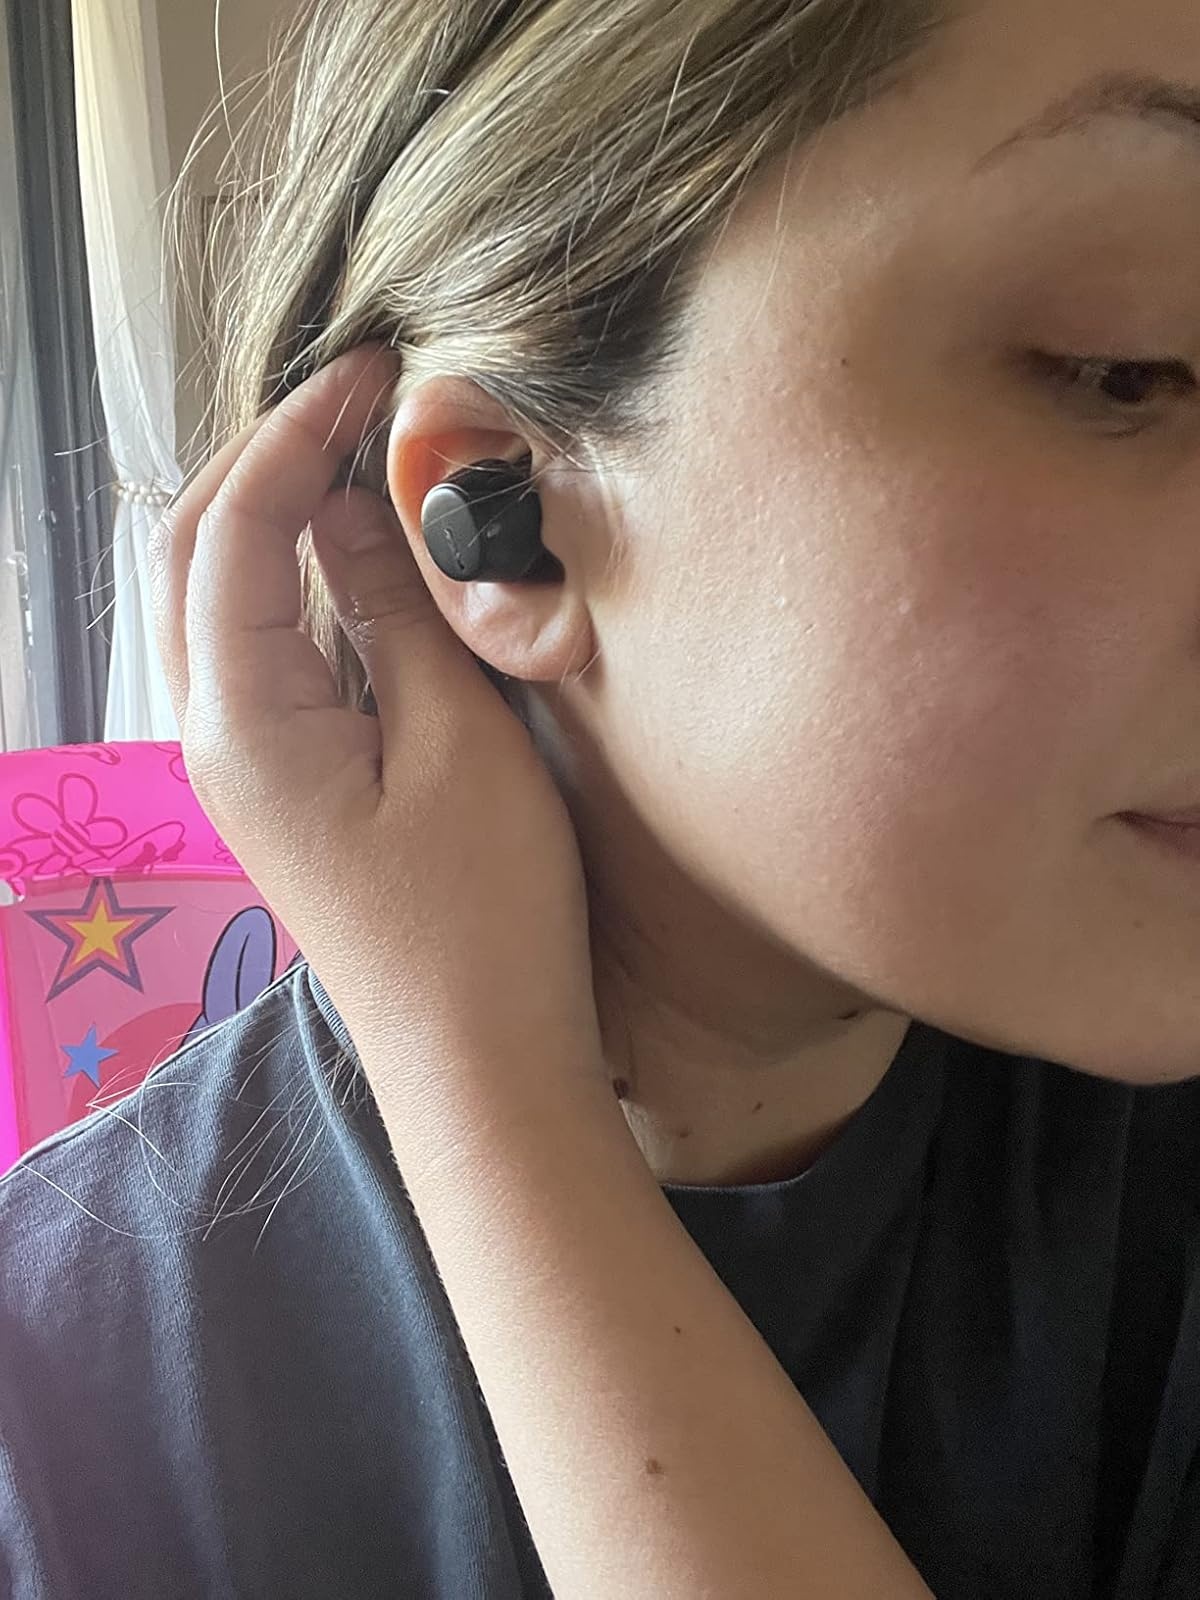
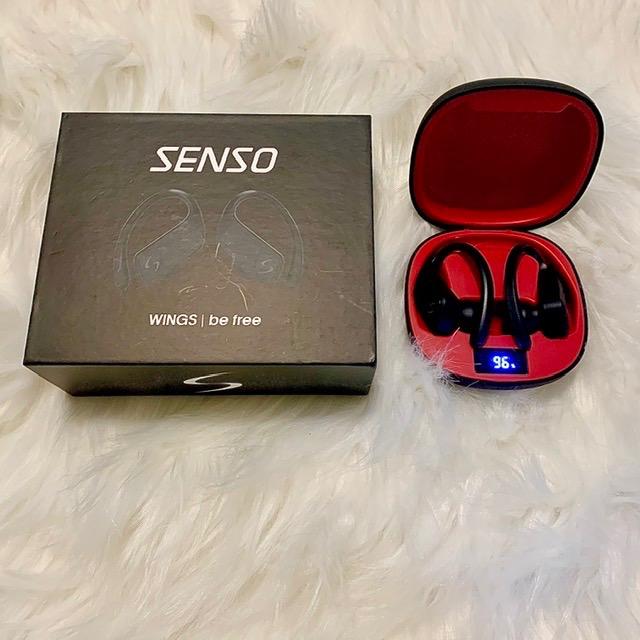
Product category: earbuds
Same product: no